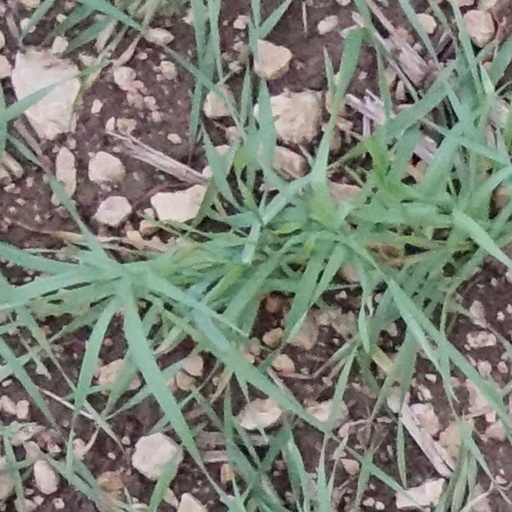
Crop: wheat